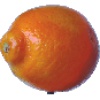
Label: Tangelo 1